Chase Me

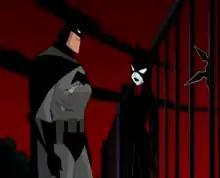
Batman and Catwoman.

They jump on a milk truck tanker and Catwoman blows the tires out. The truck spins off, and Batman pursues after her, ignoring the truck dumping gallons of milk onto a couple of stray cats, as well as Harvey Bullock.